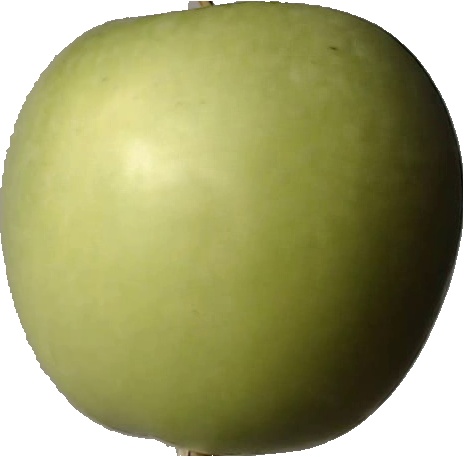
Label: apple_granny_smith_1